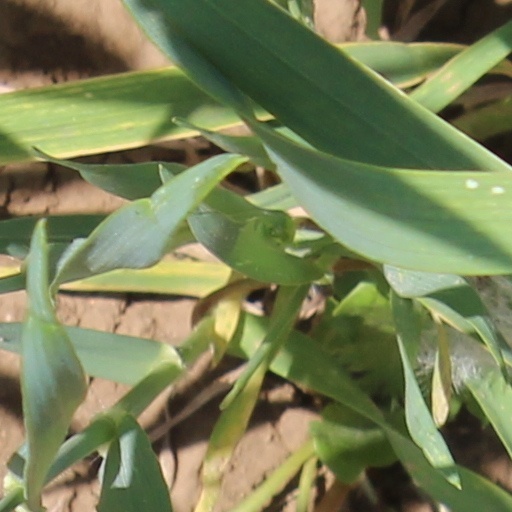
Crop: wheat